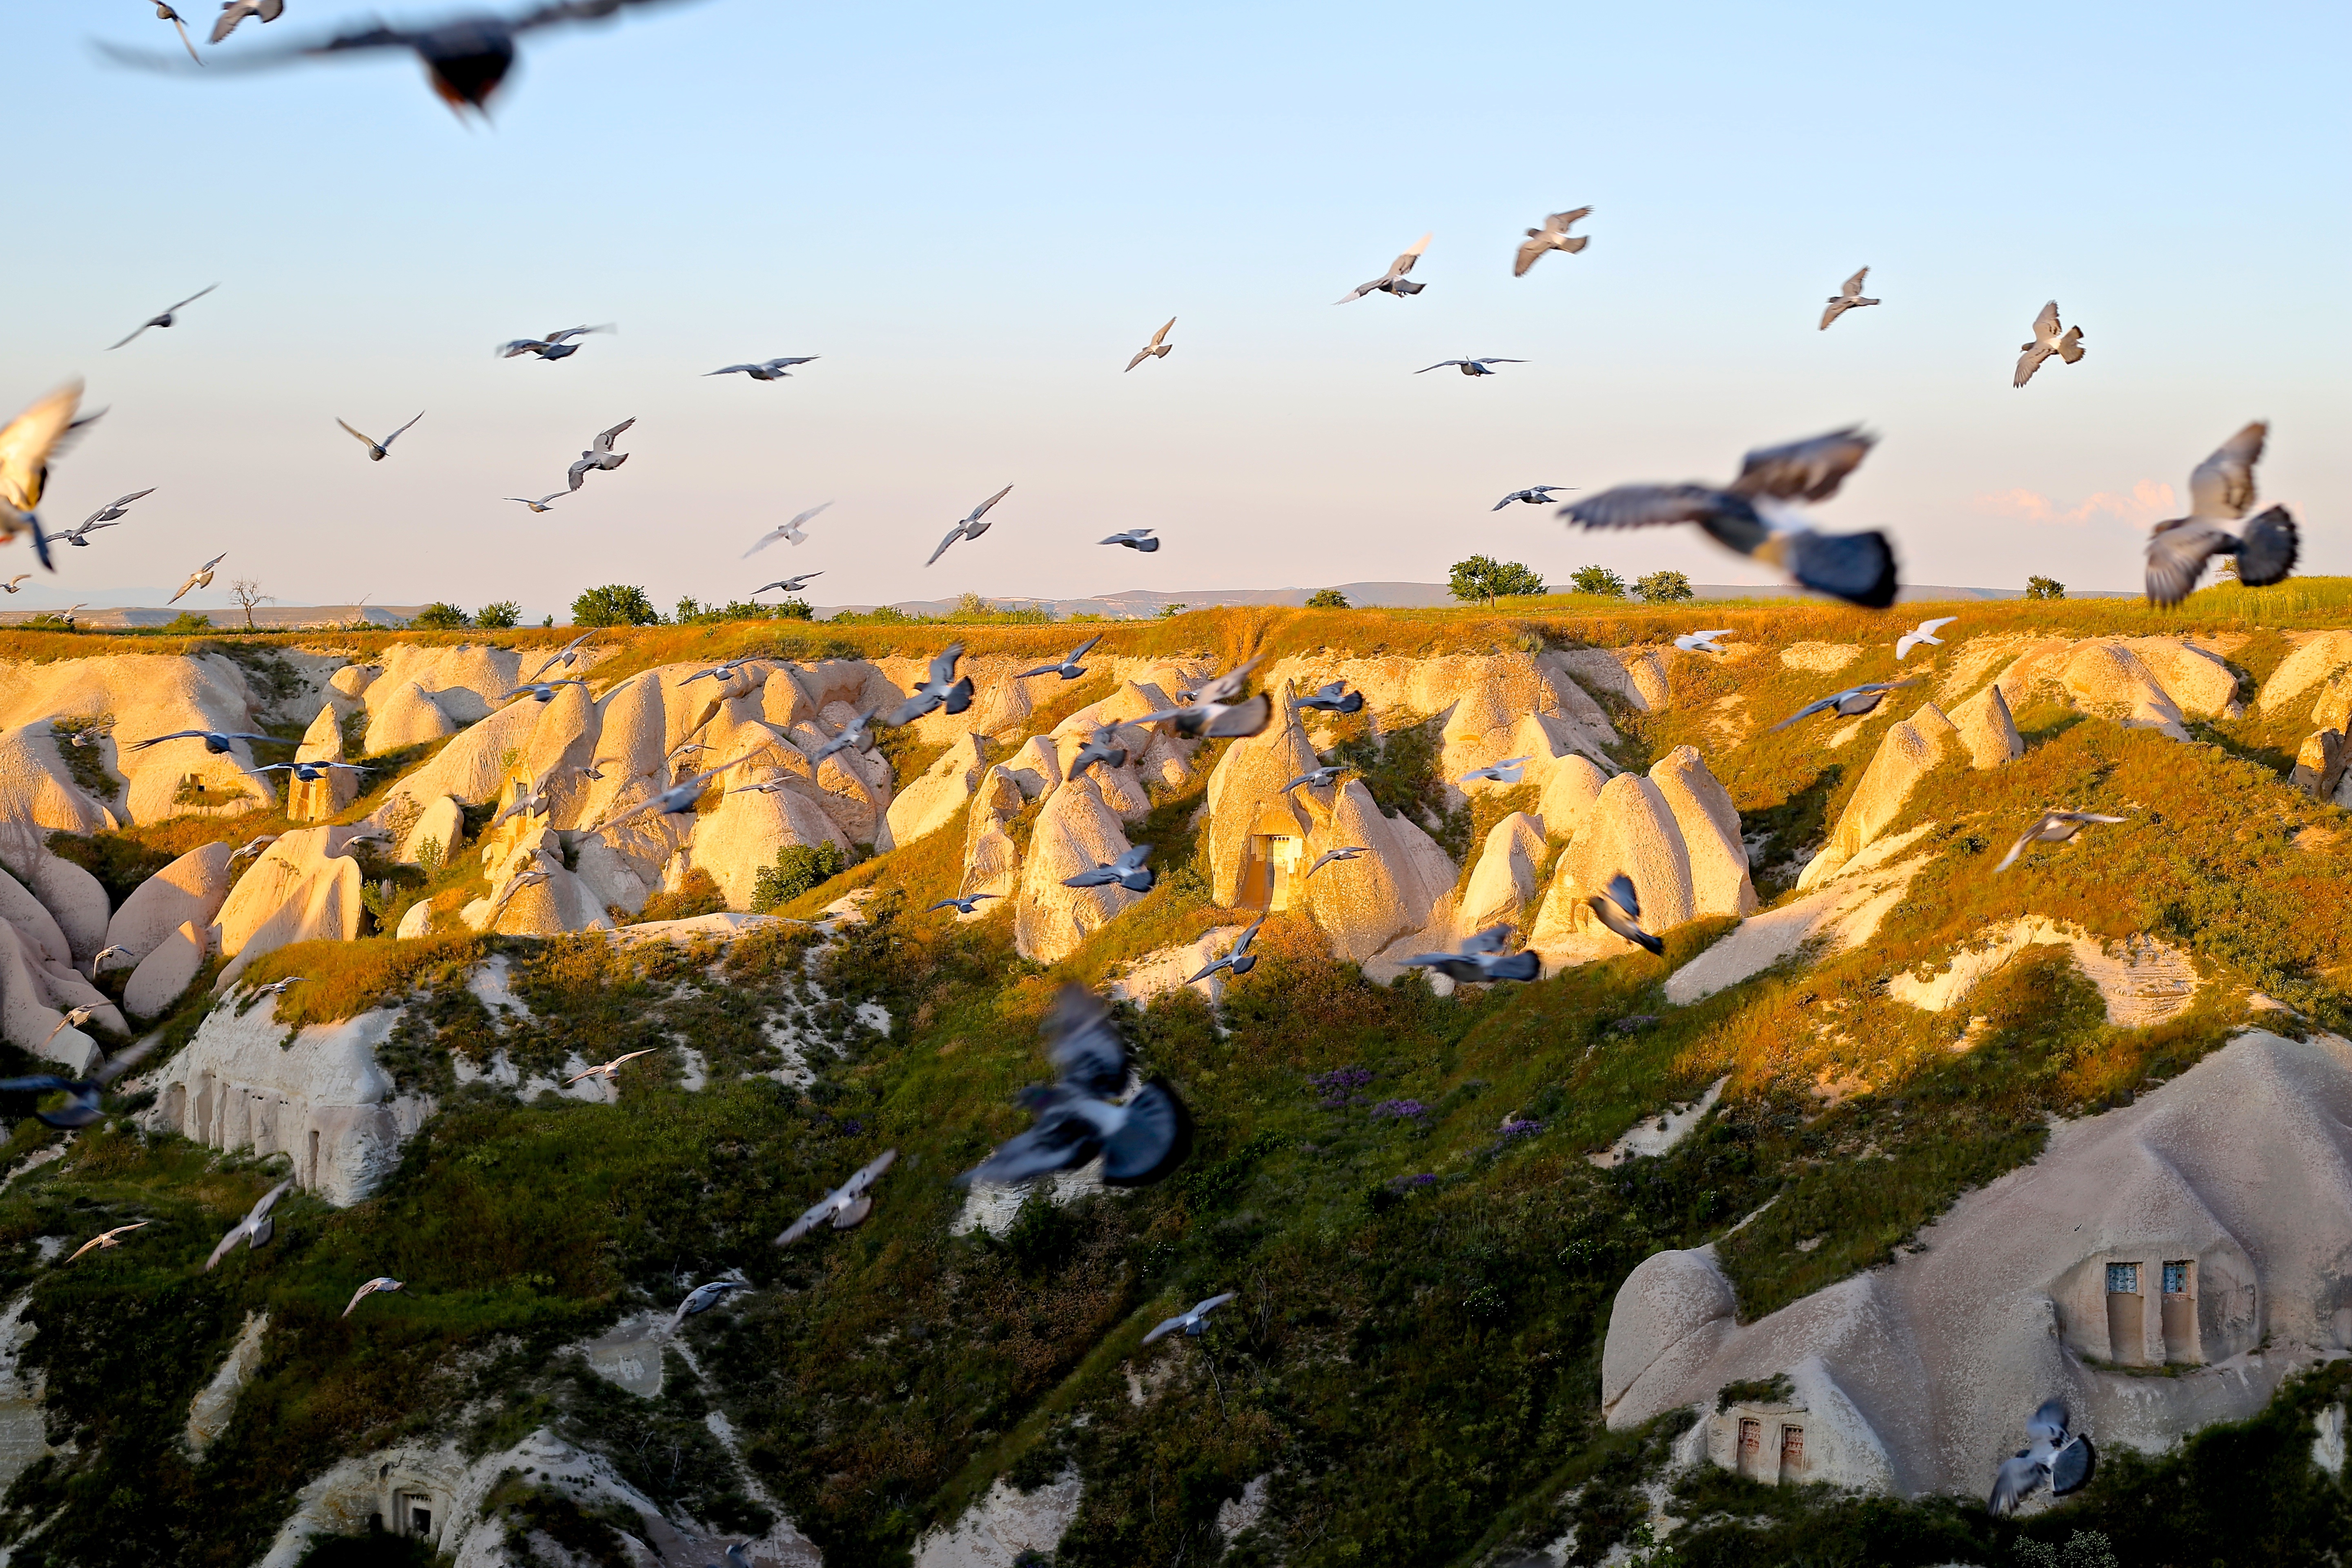
mountain, bird, flower, wind, flock, fly, flight, autumn, ecosystem